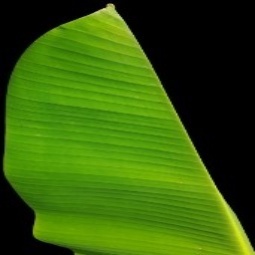
Label: Healthy